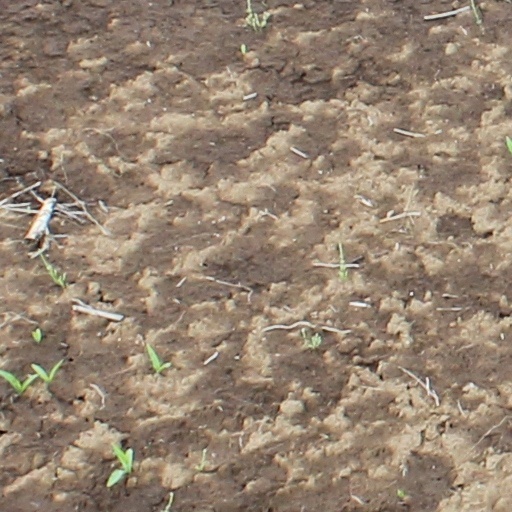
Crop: wheat